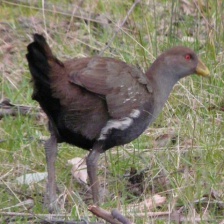
Species: TASMANIAN HEN
Scientific name: TRIBONYX MORTIERII
ImageNet parent category: european_gallinule